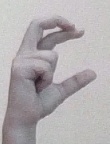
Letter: thal